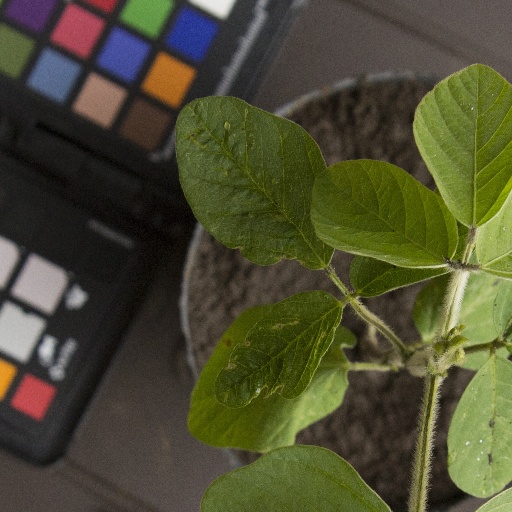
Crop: soybean